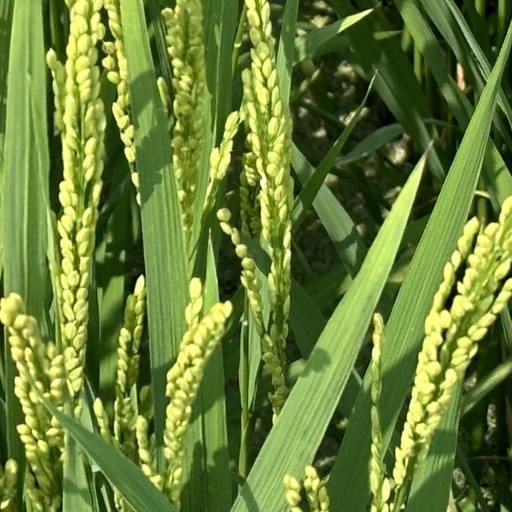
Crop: rice